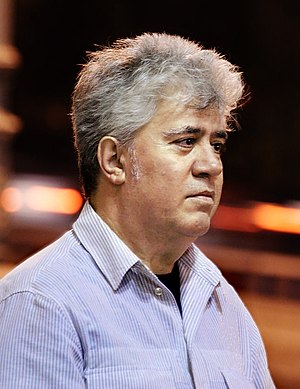
Pedro Almodóvar
Pedro Almodóvar, Madrid, 2008
Pedro Almodóvar Caballero er en spansk filminstruktør, manuskriptforfatter og producer.